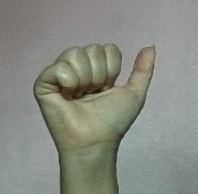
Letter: dhad